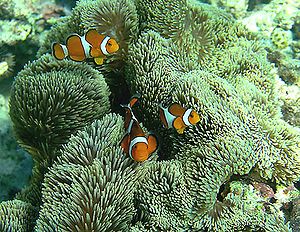
Symbiose
Klovnfisk lever i symbiose med søanemoner.
Den berømte nemo klovnfisk, Amphiprion ocellaris, fotograferet i sin symbiose søanemone Stichodactyla gigantea, på 2 m dybde, på et koralrev ud for den japanske ø Sesoko, i det nordvestlige Stillehav. Et eksepmle på en mutualistisk symbiose - efter den oprindelige definition af Anton de Barys (som alle ikke-profesionelle biologer anbefales at benytte). Dvs. et samliv, der er til fordel for begge parter. De seneste forskningsresultater foretaget af isralerere og amerikanere i 2003 og 2004 viser at klovnfisk bidrager signifikant til deres søanemoners vækst via ammonium og fosfat og søanemonespisende fisk bliver skræmt væk af klovnfiskene, mens fiskene på sin side bliver beskyttet mod rovfisk af søanemonens gitige nældeceller (se også side om nældceller). 日本語: 沖縄県本部町の瀬底島近海（水深約2m）で撮影された、ハタゴイソギンチャクと共生するカクレクマノミ。
Symbiose er betegnelsen for samliv mellem forskellige arter, hvad enten der er tale om samliv mellem planter, dyr eller bakterier, eller mellem disse grupper indbyrdes. Den aktive partner i samlivet kaldes symbionten. Den passive partner kaldes værten. Disse termer blev introduceret af den tyske plantepatolog Anton de Bary i midten af det nittende århundrede, med en bred definition. Kort tid efter introduceredes en smallere definition, hvor kun samliv der er til fordel for begge parter betegnes som ægte symbiose. Det er i dag de Barys definition, der anvendes i den akademiske verden